Washington, Tyne and Wear

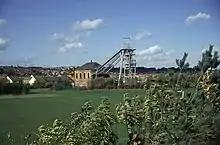
The 'F' Pit mining museum

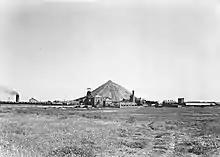
View of Washington 'F' Pit, May 1965

The has a Wildfowl and Wetlands Trust nature reserve and The "Washington 'F' Pit mining museum". The Washington Arts Centre is a converted farm building. The Centre includes an exhibition gallery, community theatre, artist studios and a recording studio. The North East Land, Sea and Air Museums is just north of the old RAF Usworth base. The Nissan plant takes up much of the rest. The municipal airport previously run from the site was closed in 1984 to make way for the Nissan plant.